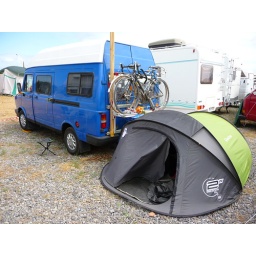
I establish my home in the tent behind the van named "Daffy" amidst the caravans